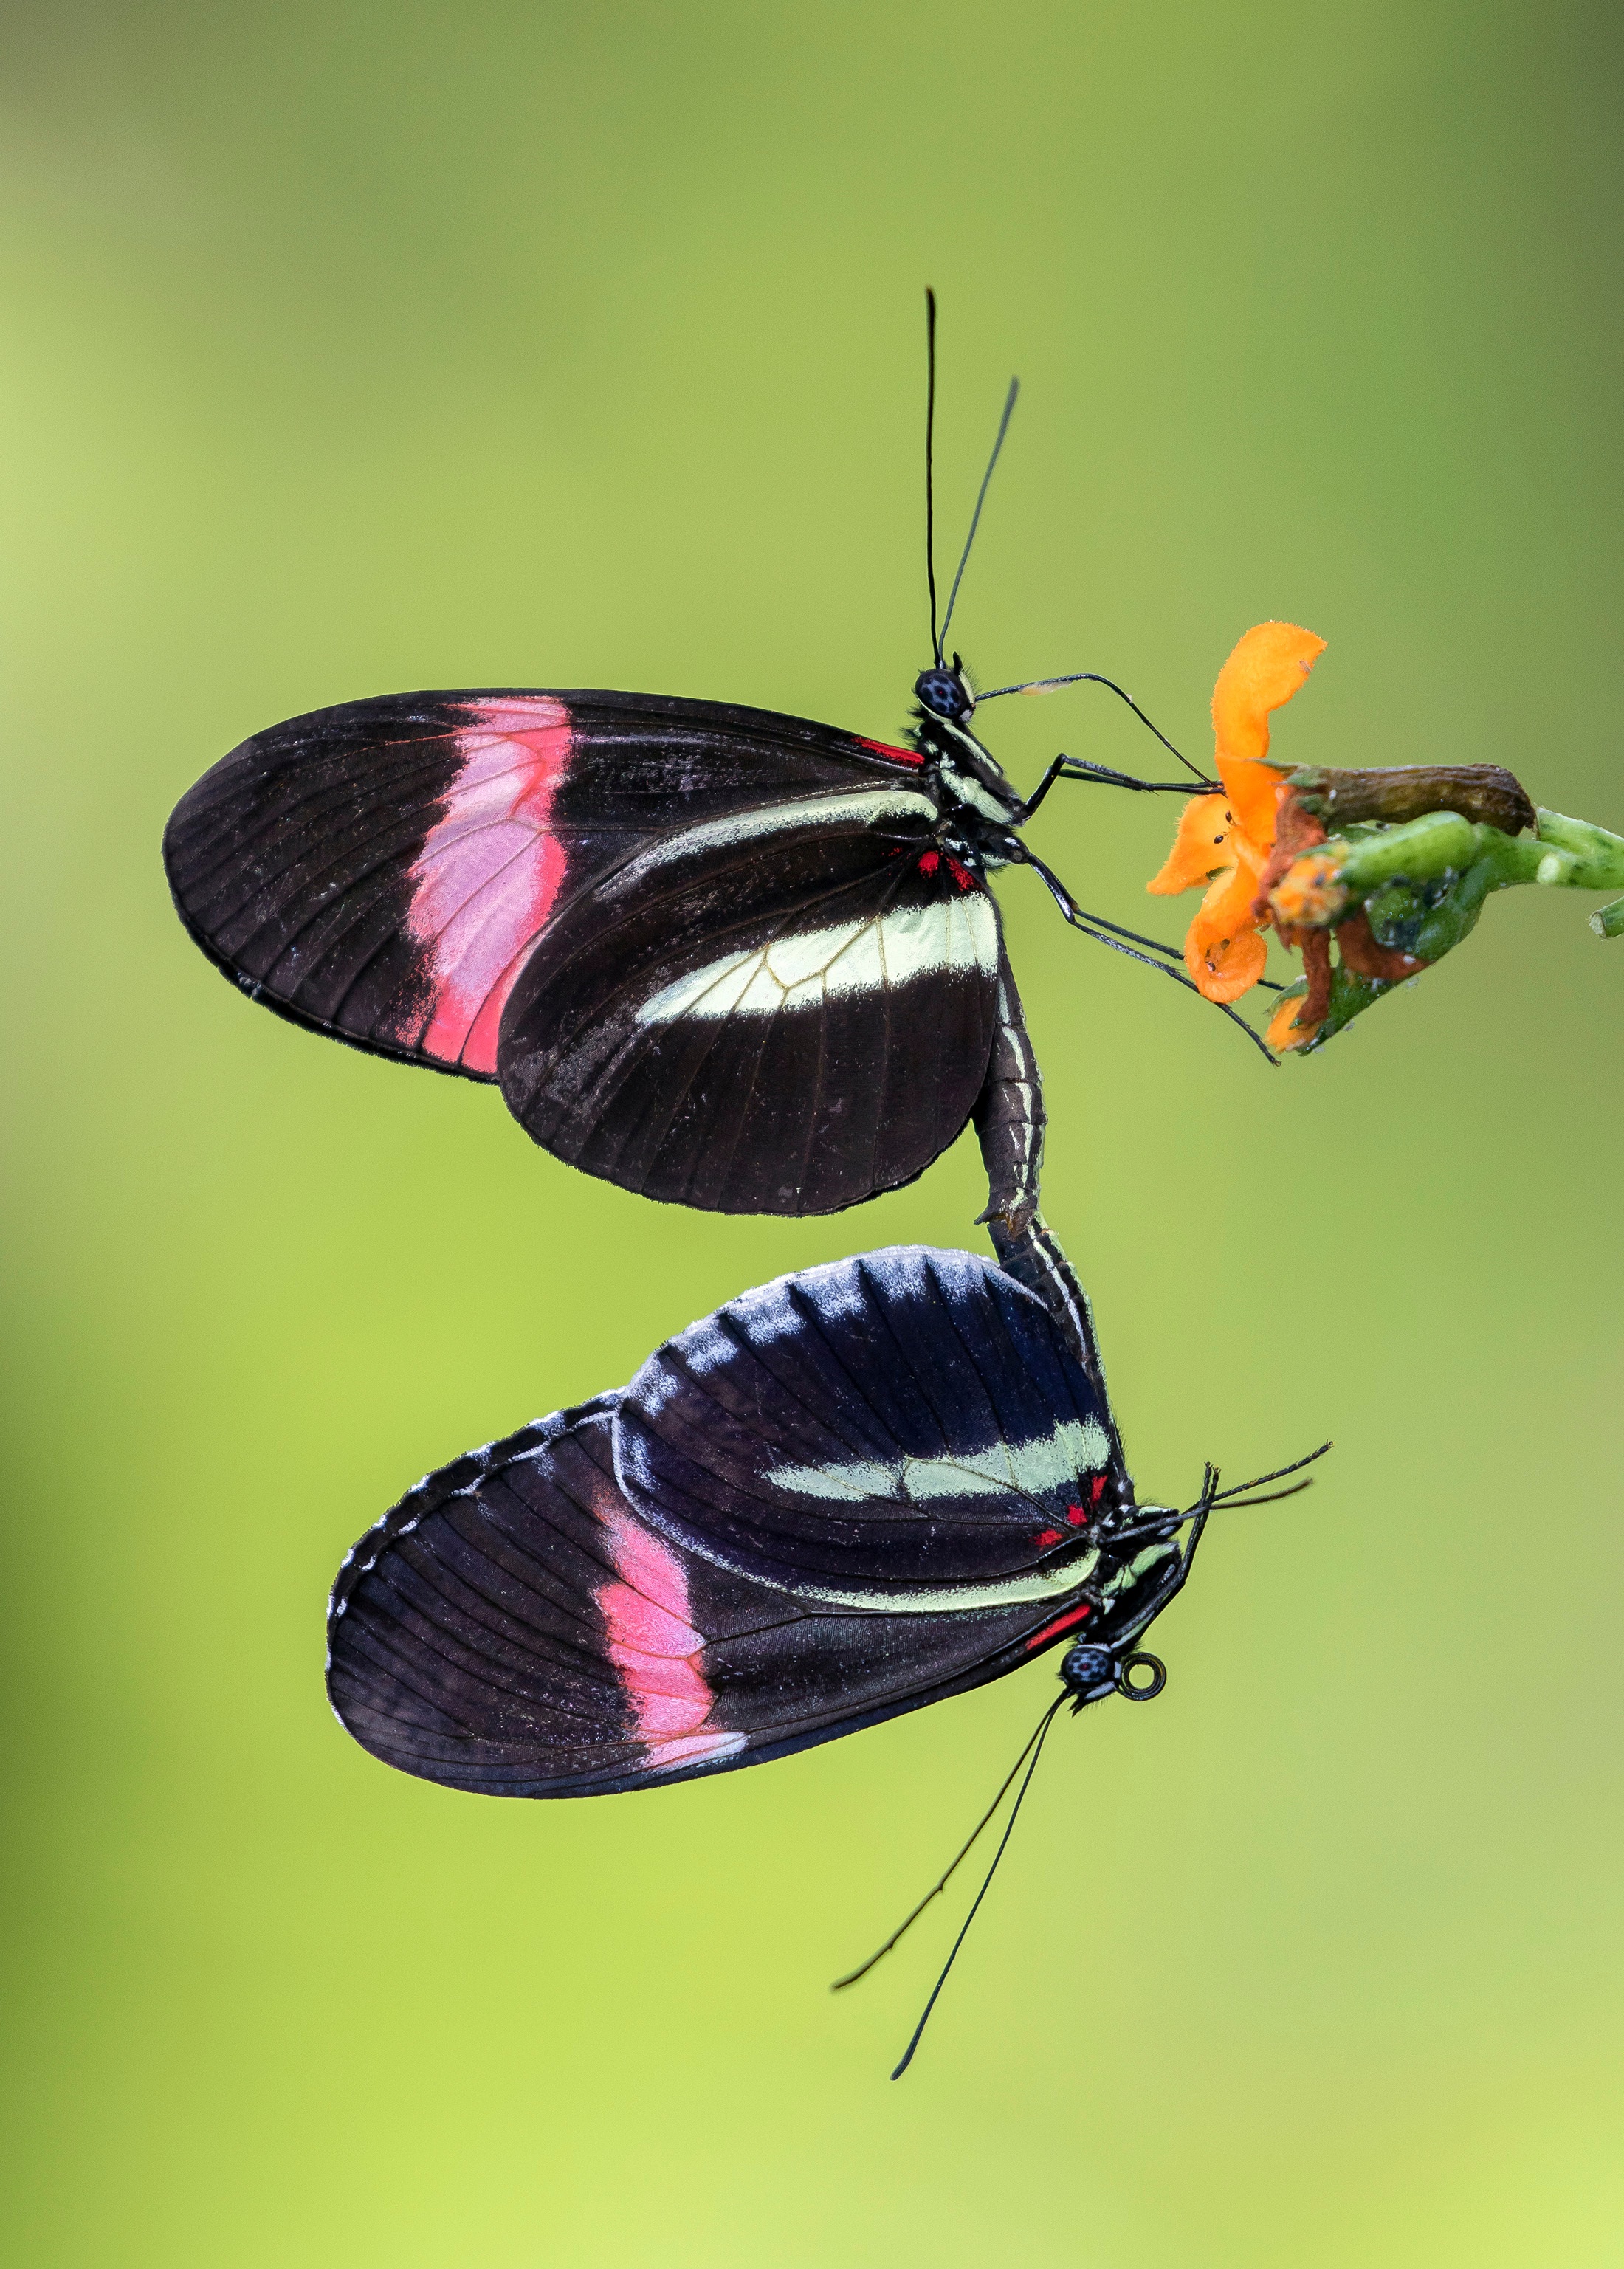
wing, photography, leaf, flower, petal, tropical, insect, macro, butterfly, fauna, invertebrate, close up, macro photography, arthropod, pollinator, plant stem, moths and butterflies, colias